Germantown State Bank Building

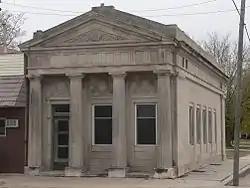
Germantown State Bank, seen from the northwest

The Germantown State Bank Building is a historic bank building located in the village of Garland, Nebraska in the United States of America. The bank is no longer in operation. The building is listed in the National Register of Historic Places.